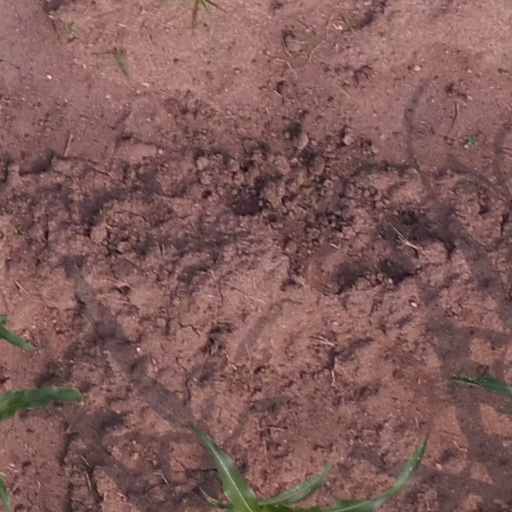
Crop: maize; corn